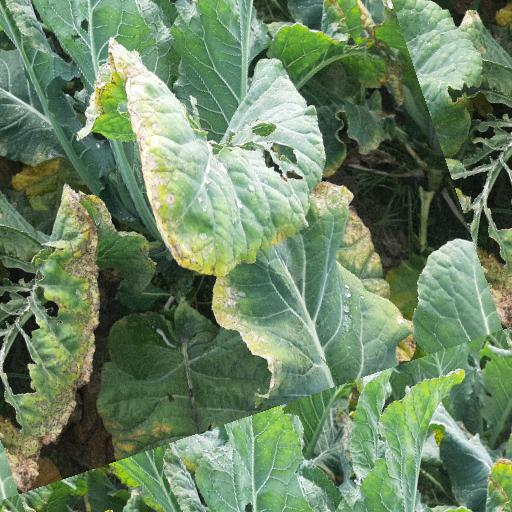
Label: Black Rot